Thespis (opera)

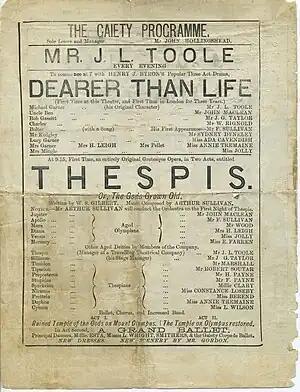

The first performance was conducted by Arthur Sullivan. Subsequent performances were conducted by Meyer Lutz, the theatre's musical director. In addition to playing Tipseion, the theatre's stage manager, Robert Soutar, stage managed the piece. The Ballet Master was W. H. Payne